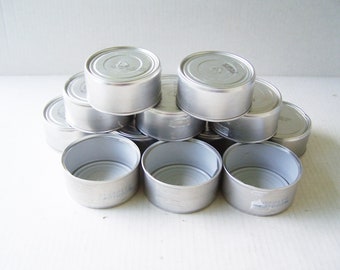
Label: metal